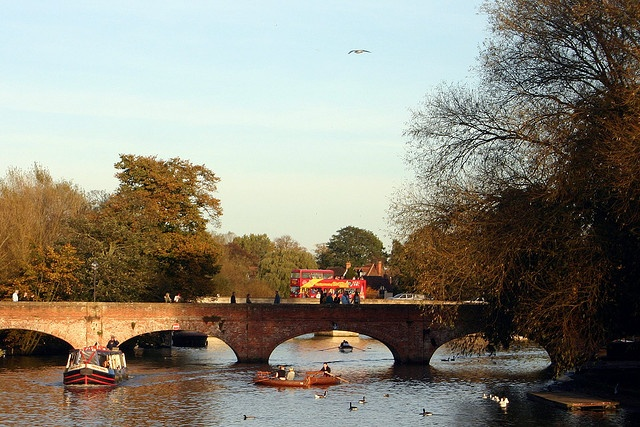
Small boats sail near an old pedestrian bridge.
a couple of boats that are floating in the water
A brick bridge over a small river with boats in the water.
A view of a bunch of boats traveling down a river and under a bridge.
Boats passing under a bridge while people watch.